Question: Please indicate a possible affordance area of the drum that can be used for beating
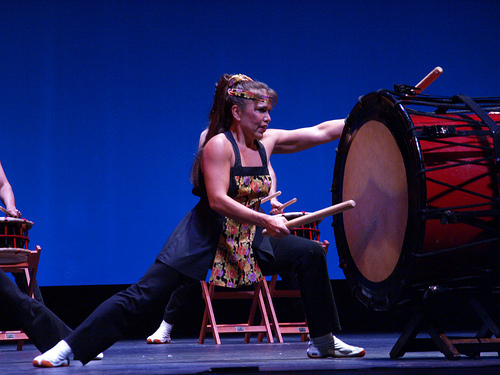
Answer: [305.265, 115.967, 428.123, 278.825]